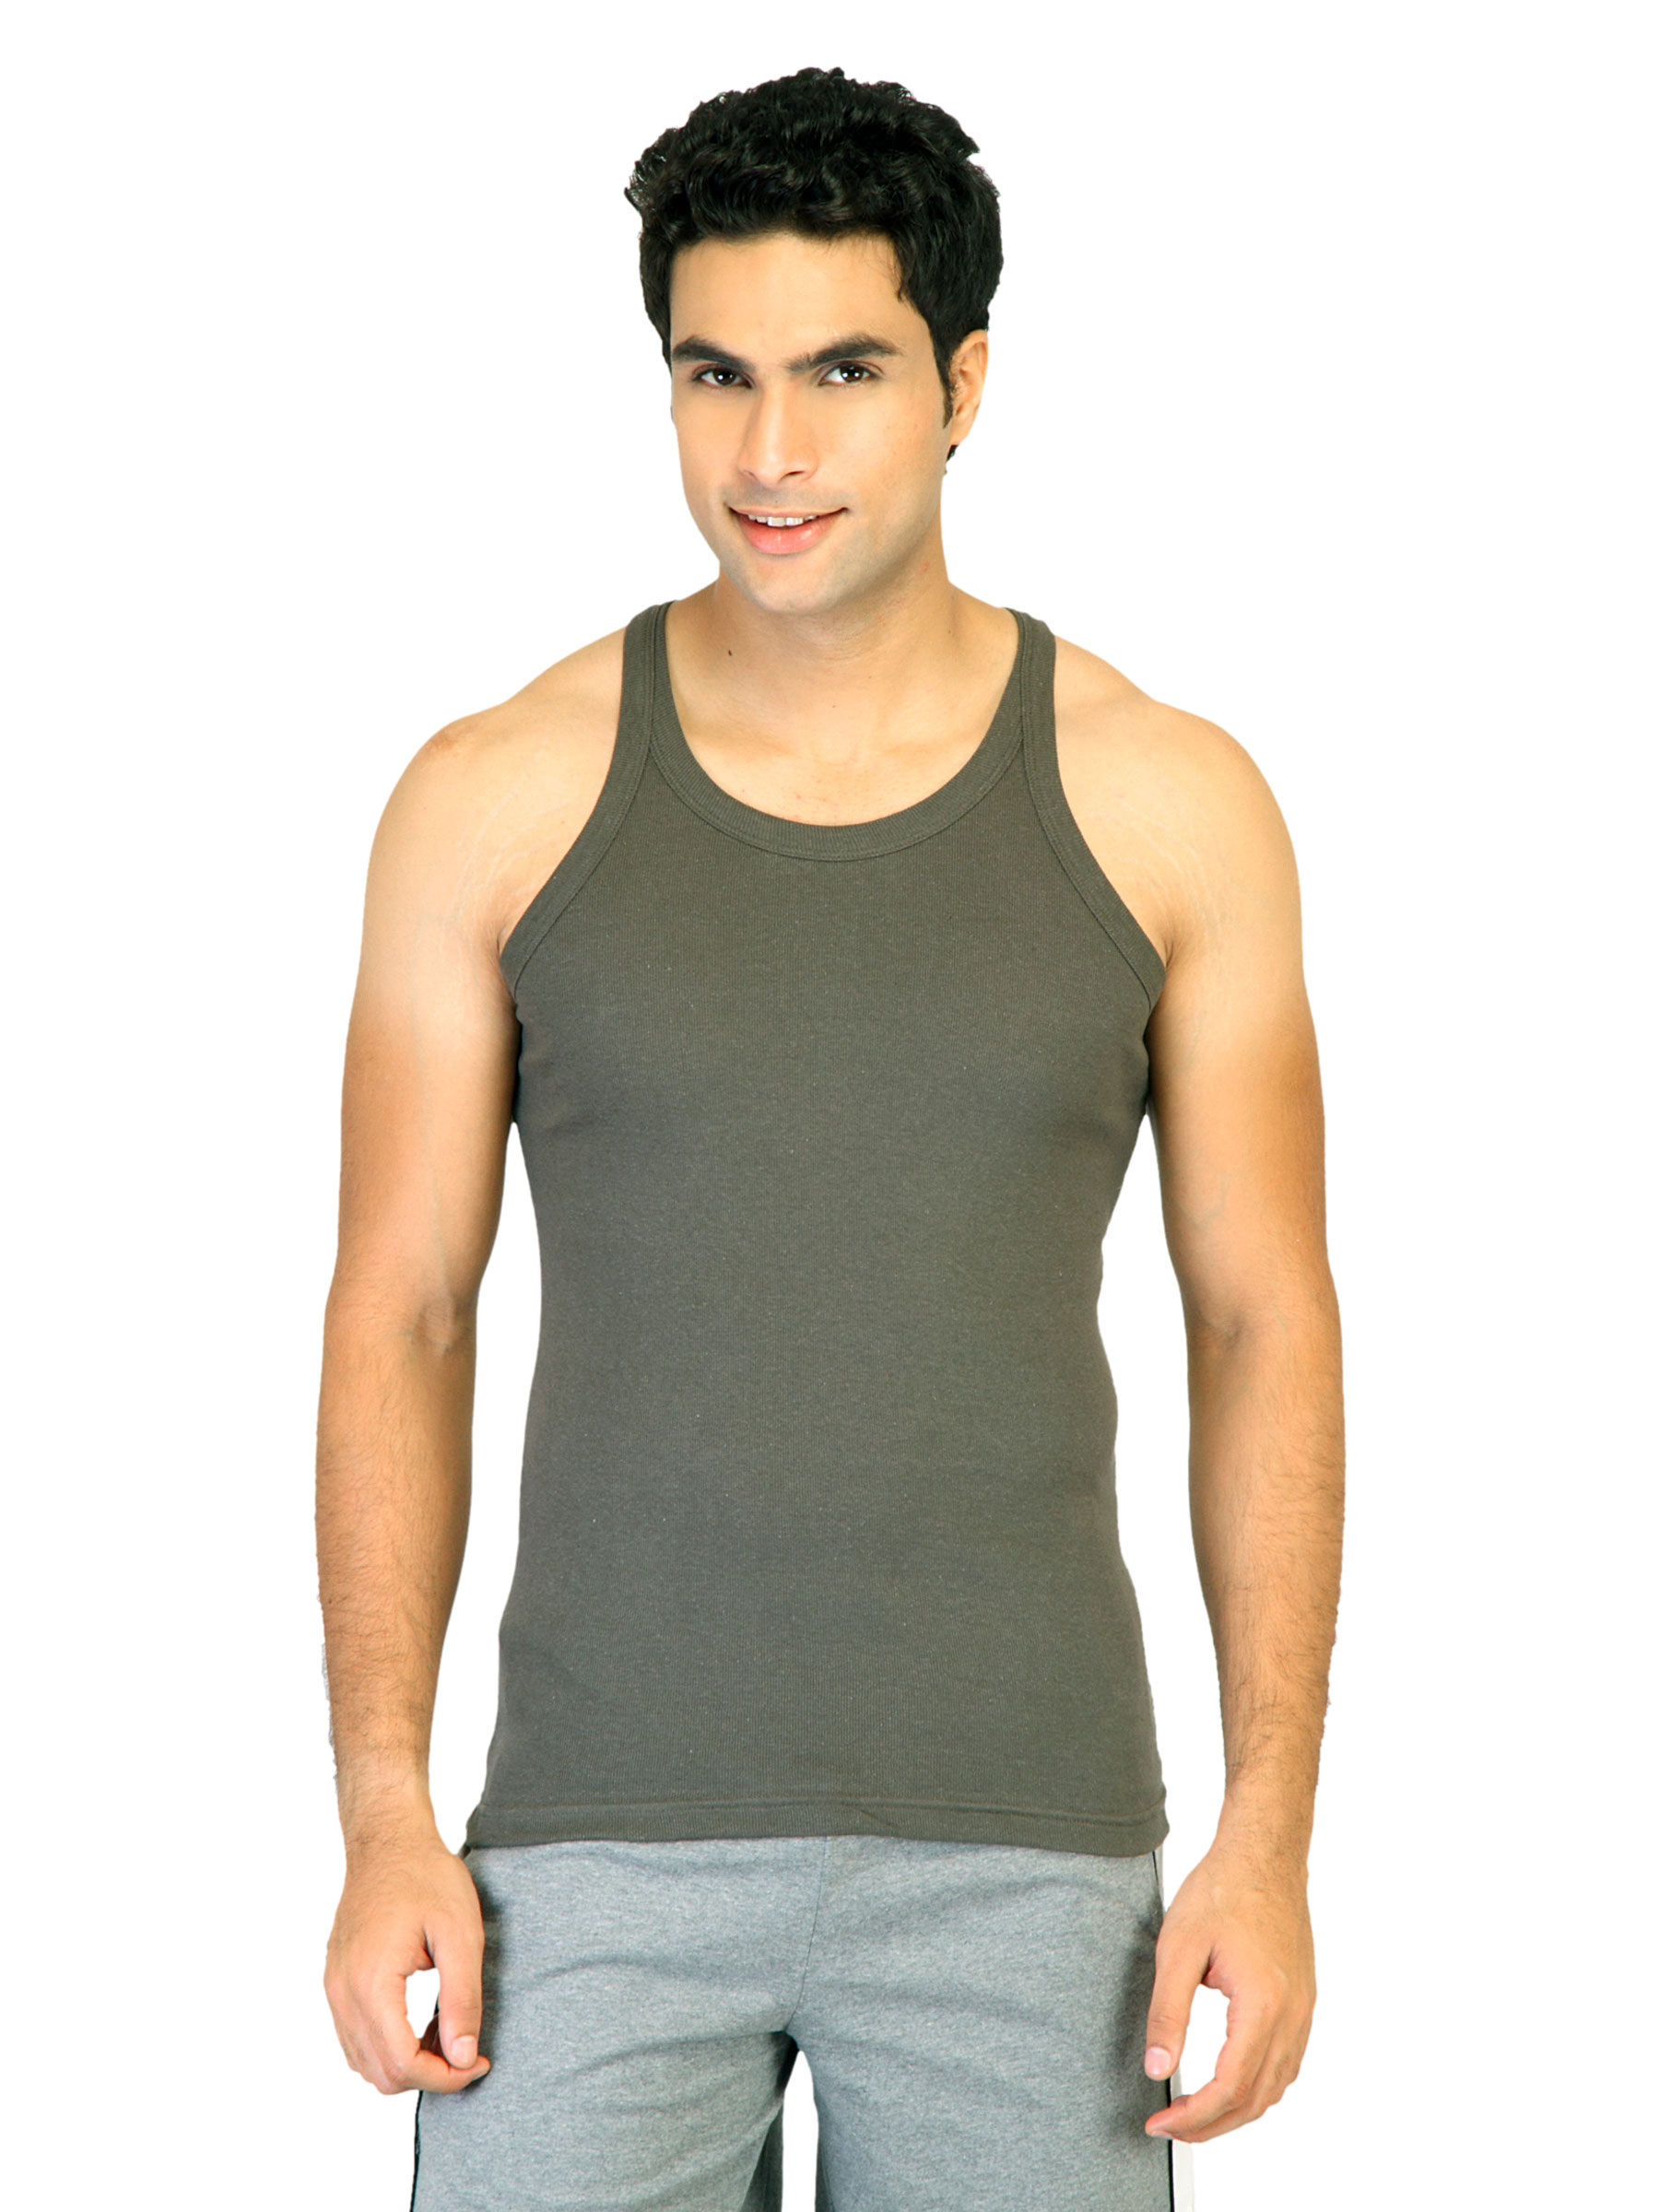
Hanes Men Racer Back Grey Innerwear Vests
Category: Apparel / Innerwear / Innerwear Vests
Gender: Men
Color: Grey
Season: Summer 2016
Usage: Casual